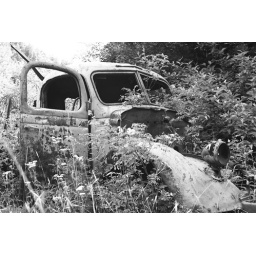
Photo 1 of the old truck i found in a pasture in on the Chumstick